Yves Eugene

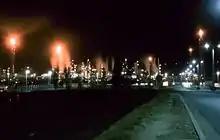
Lacq natural gas refinery in 1964.

In 1960 Eugene was head of the Operations Research Section at the French oil company Société nationale des pétroles d’Aquitaine (SNPA), later Elf Aquitaine. In 1962 his company introduced the use of Critical Path Method in the major overhauls of the Lacq natural gas refinery. They also started using this method for new construction, and the determination of annual budgets.